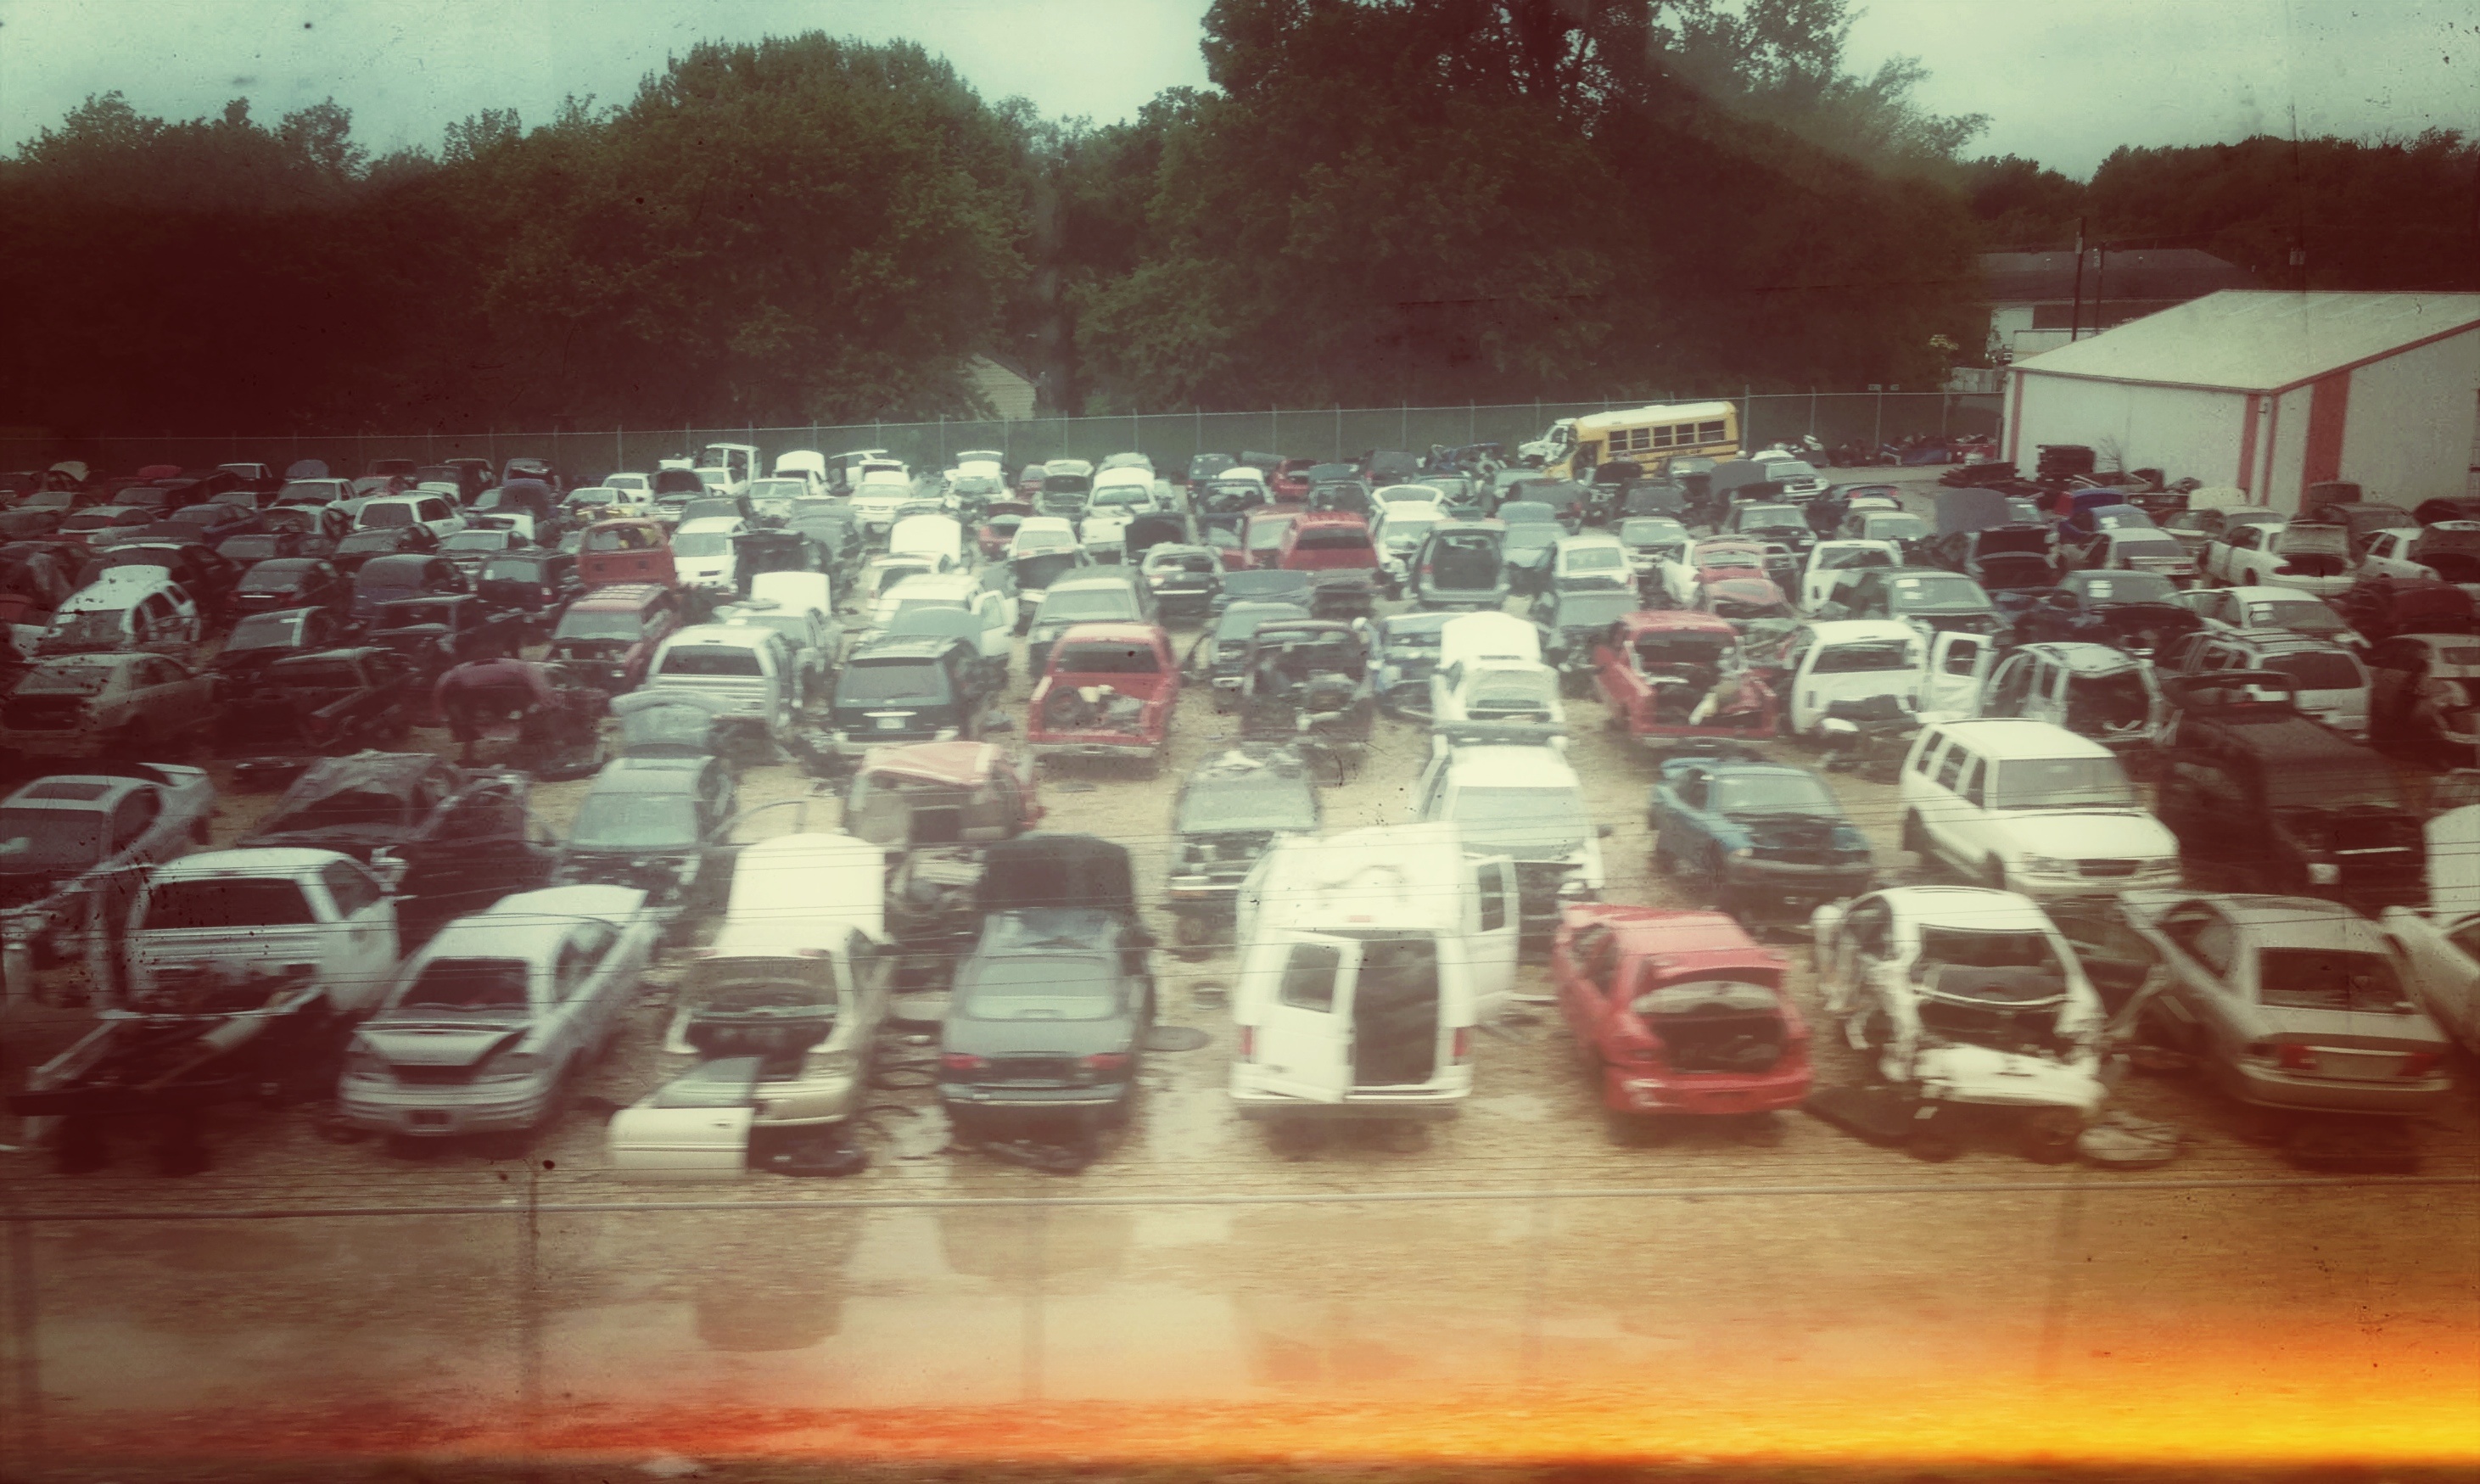
red, color, shape, raildog